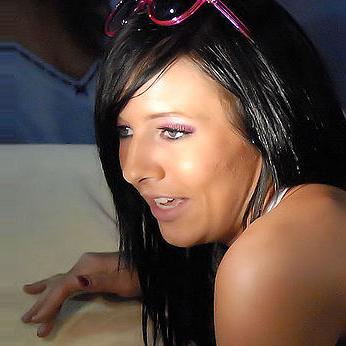
Age: 21